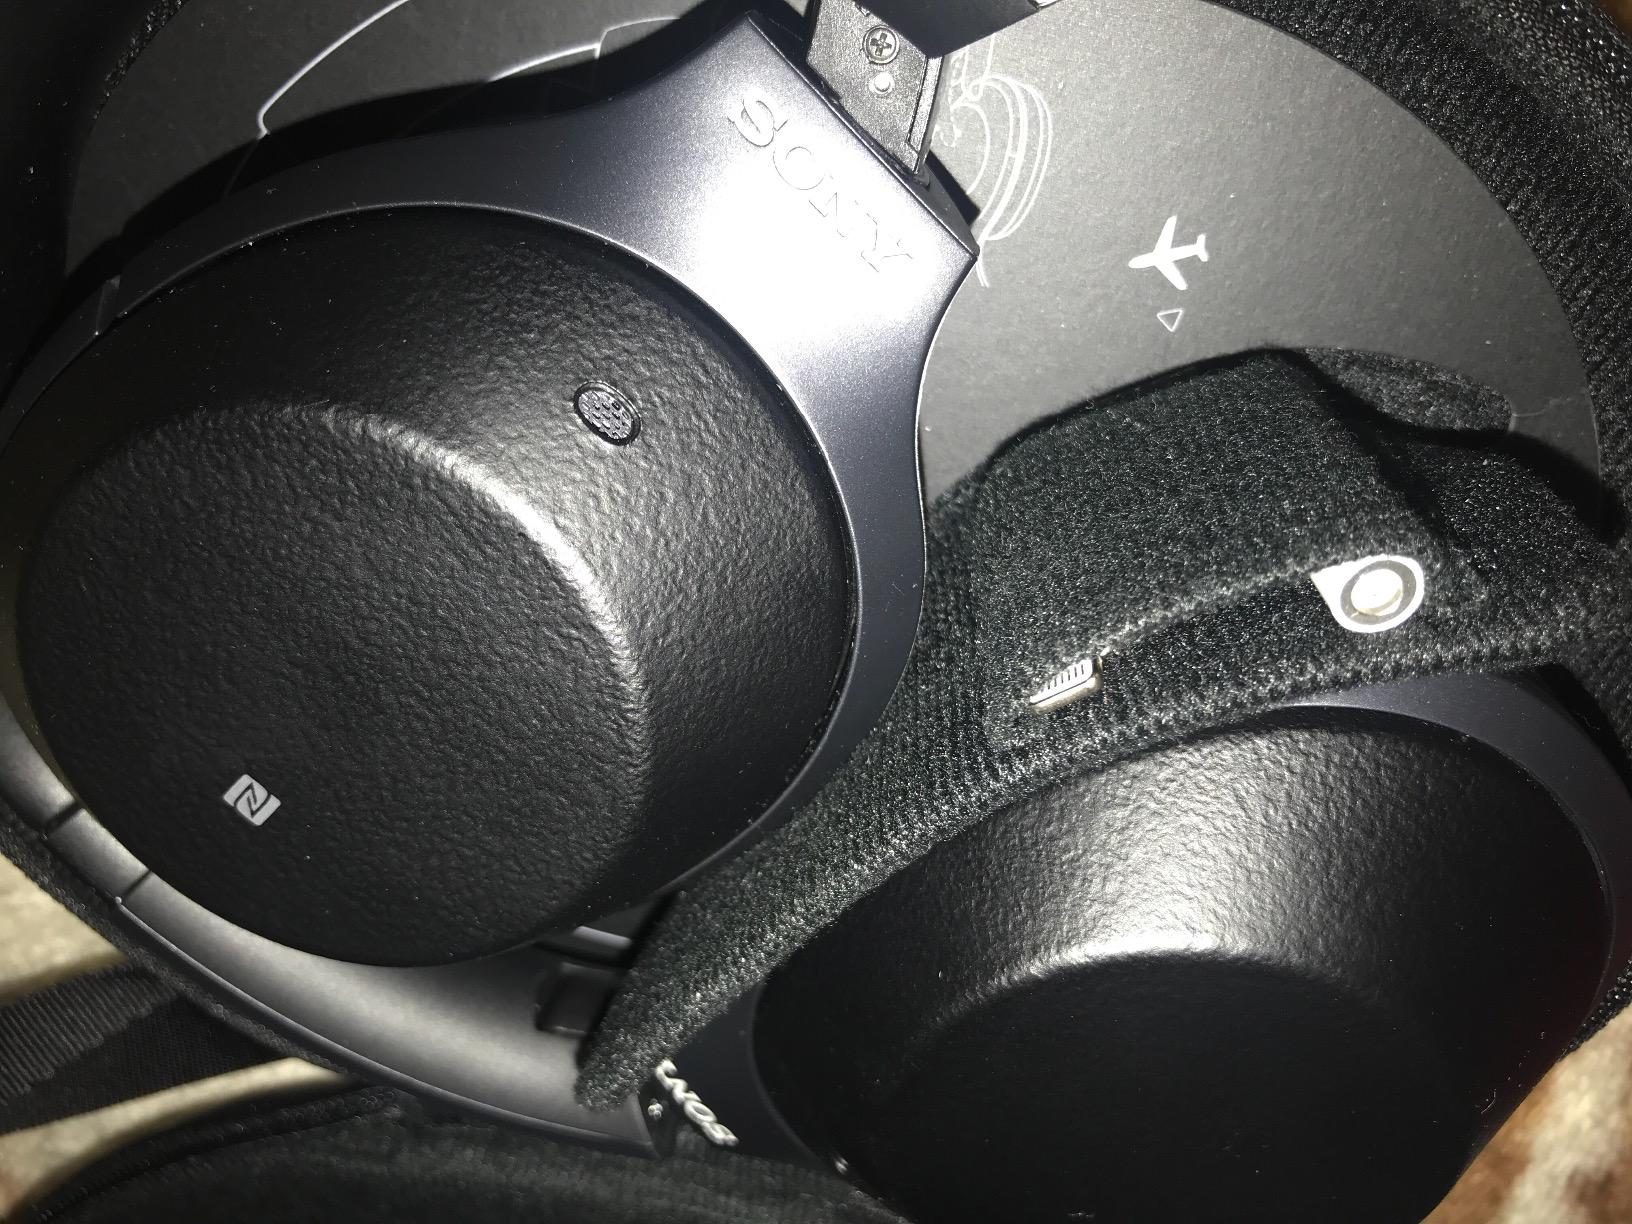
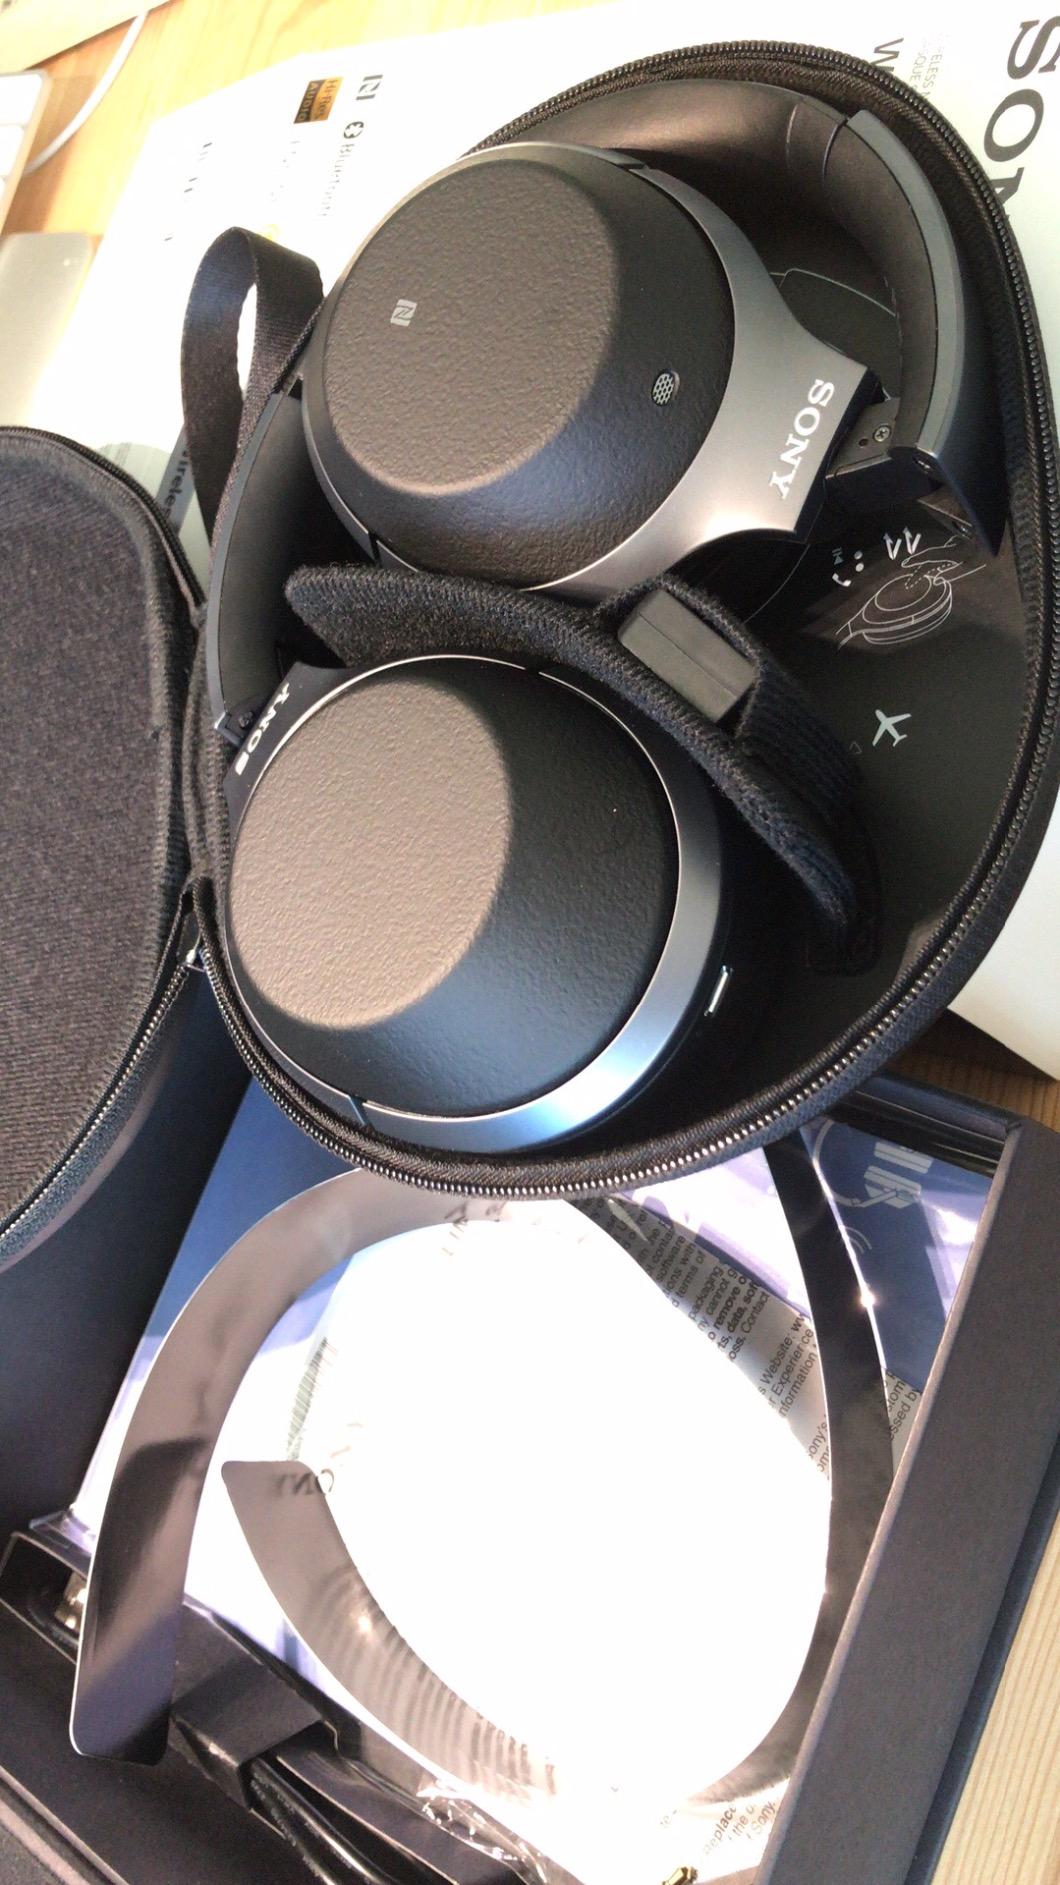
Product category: headphones
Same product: yes